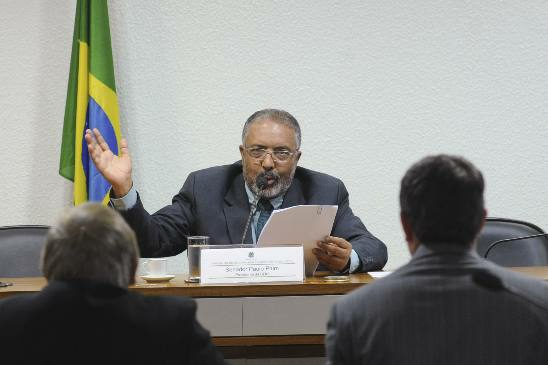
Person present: Yes